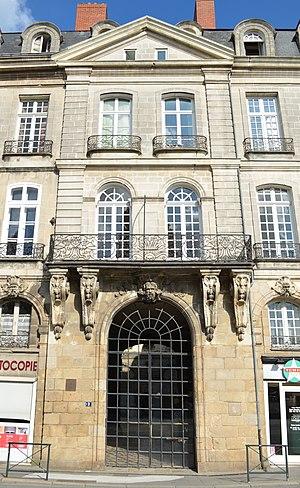
Vue de la façade principale de l'hôtel Villetreux situé au 3 place de la Petite-Hollande, façades latérales sur la rue Kervégan et le quai Turenne - Nantes. This building is inscrit au titre des Monuments Historiques. It is indexed in the Base Mérimée, a database of architectural heritage maintained by the French Ministry of Culture,
La place de la Petite-Hollande est une place située à Nantes, en France.
L'hôtel de La Villestreux est un hôtel particulier de style néo-classique bâti au milieu du XVIIIᵉ siècle, situé sur la place de la Petite-Hollande, à l'extrémité ouest de l'île Feydeau, dans le centre-ville de Nantes, en France.